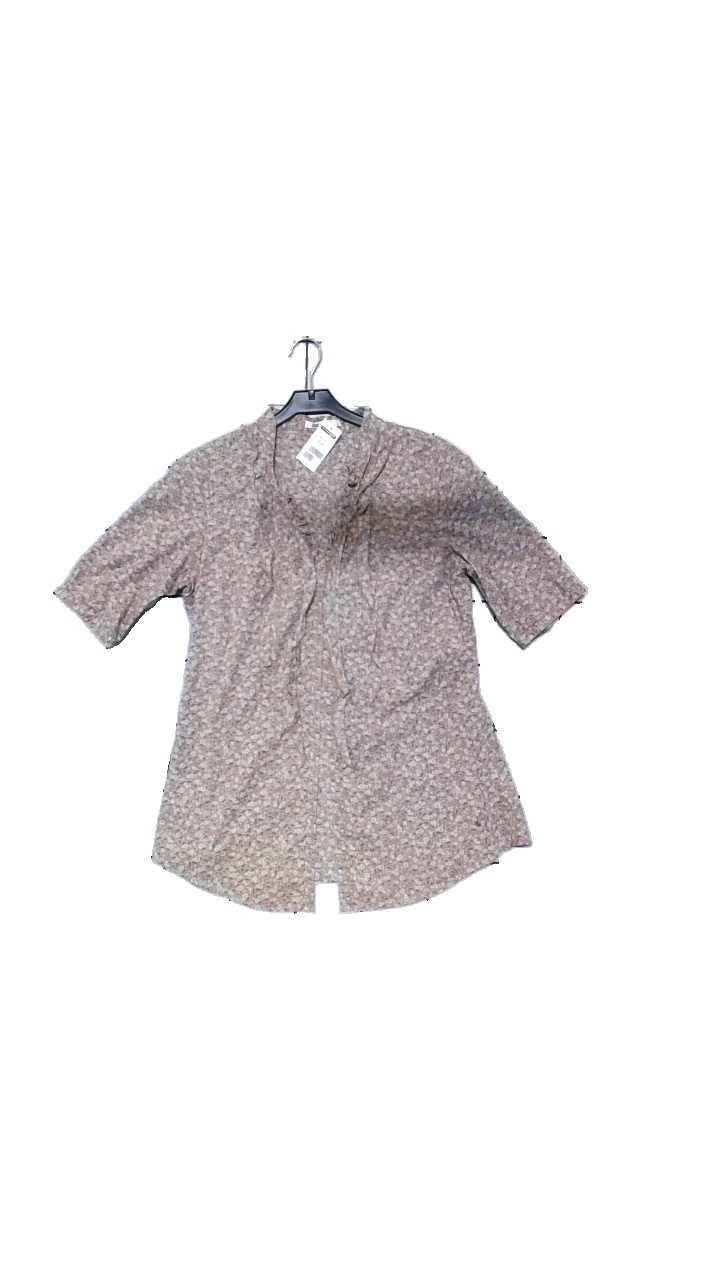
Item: Blouse (Ladies)
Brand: Flash
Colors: Multicolor, Brown, Blue
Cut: Long, V-collar
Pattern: Floral print
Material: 100% cotton
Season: All
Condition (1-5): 5
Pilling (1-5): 4
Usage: Reuse
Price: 50-100